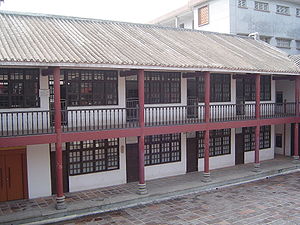
Militærakademiet i Whampoa
Detalje fra Militærakademiet i Whampoa (Huangpu).
Det kinesiske nationalistpartis akademi for hærofficerer, almindeligvis kendt som Militærakademiet i Whampoa var et militærakademi i Kina som frembragte mange af de ledende kommandanter, som deltog i den 2. kinesisk-japanske krig og den kinesiske borgerkrig.